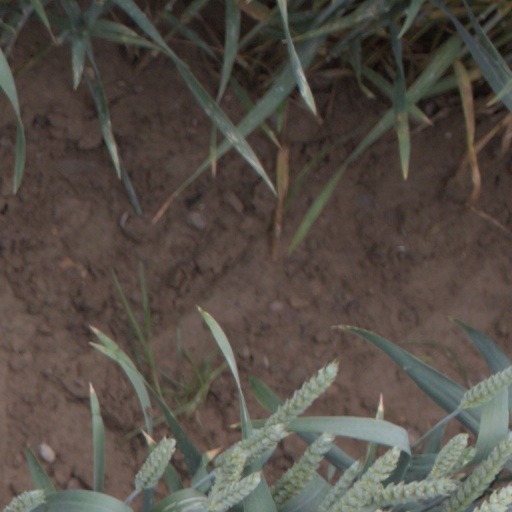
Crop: wheat